Desert Blossoms

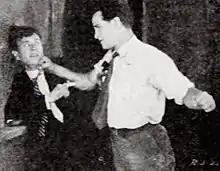

Desert Blossoms is a 1921 American silent drama film directed by Arthur Rosson and starring William Russell, Helen Ferguson and Wilbur Higby.